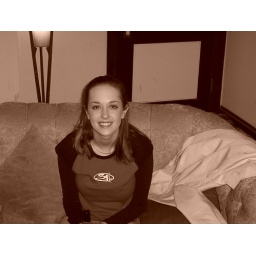
My sister Brigette, sitting on the big green couch in my apartment.